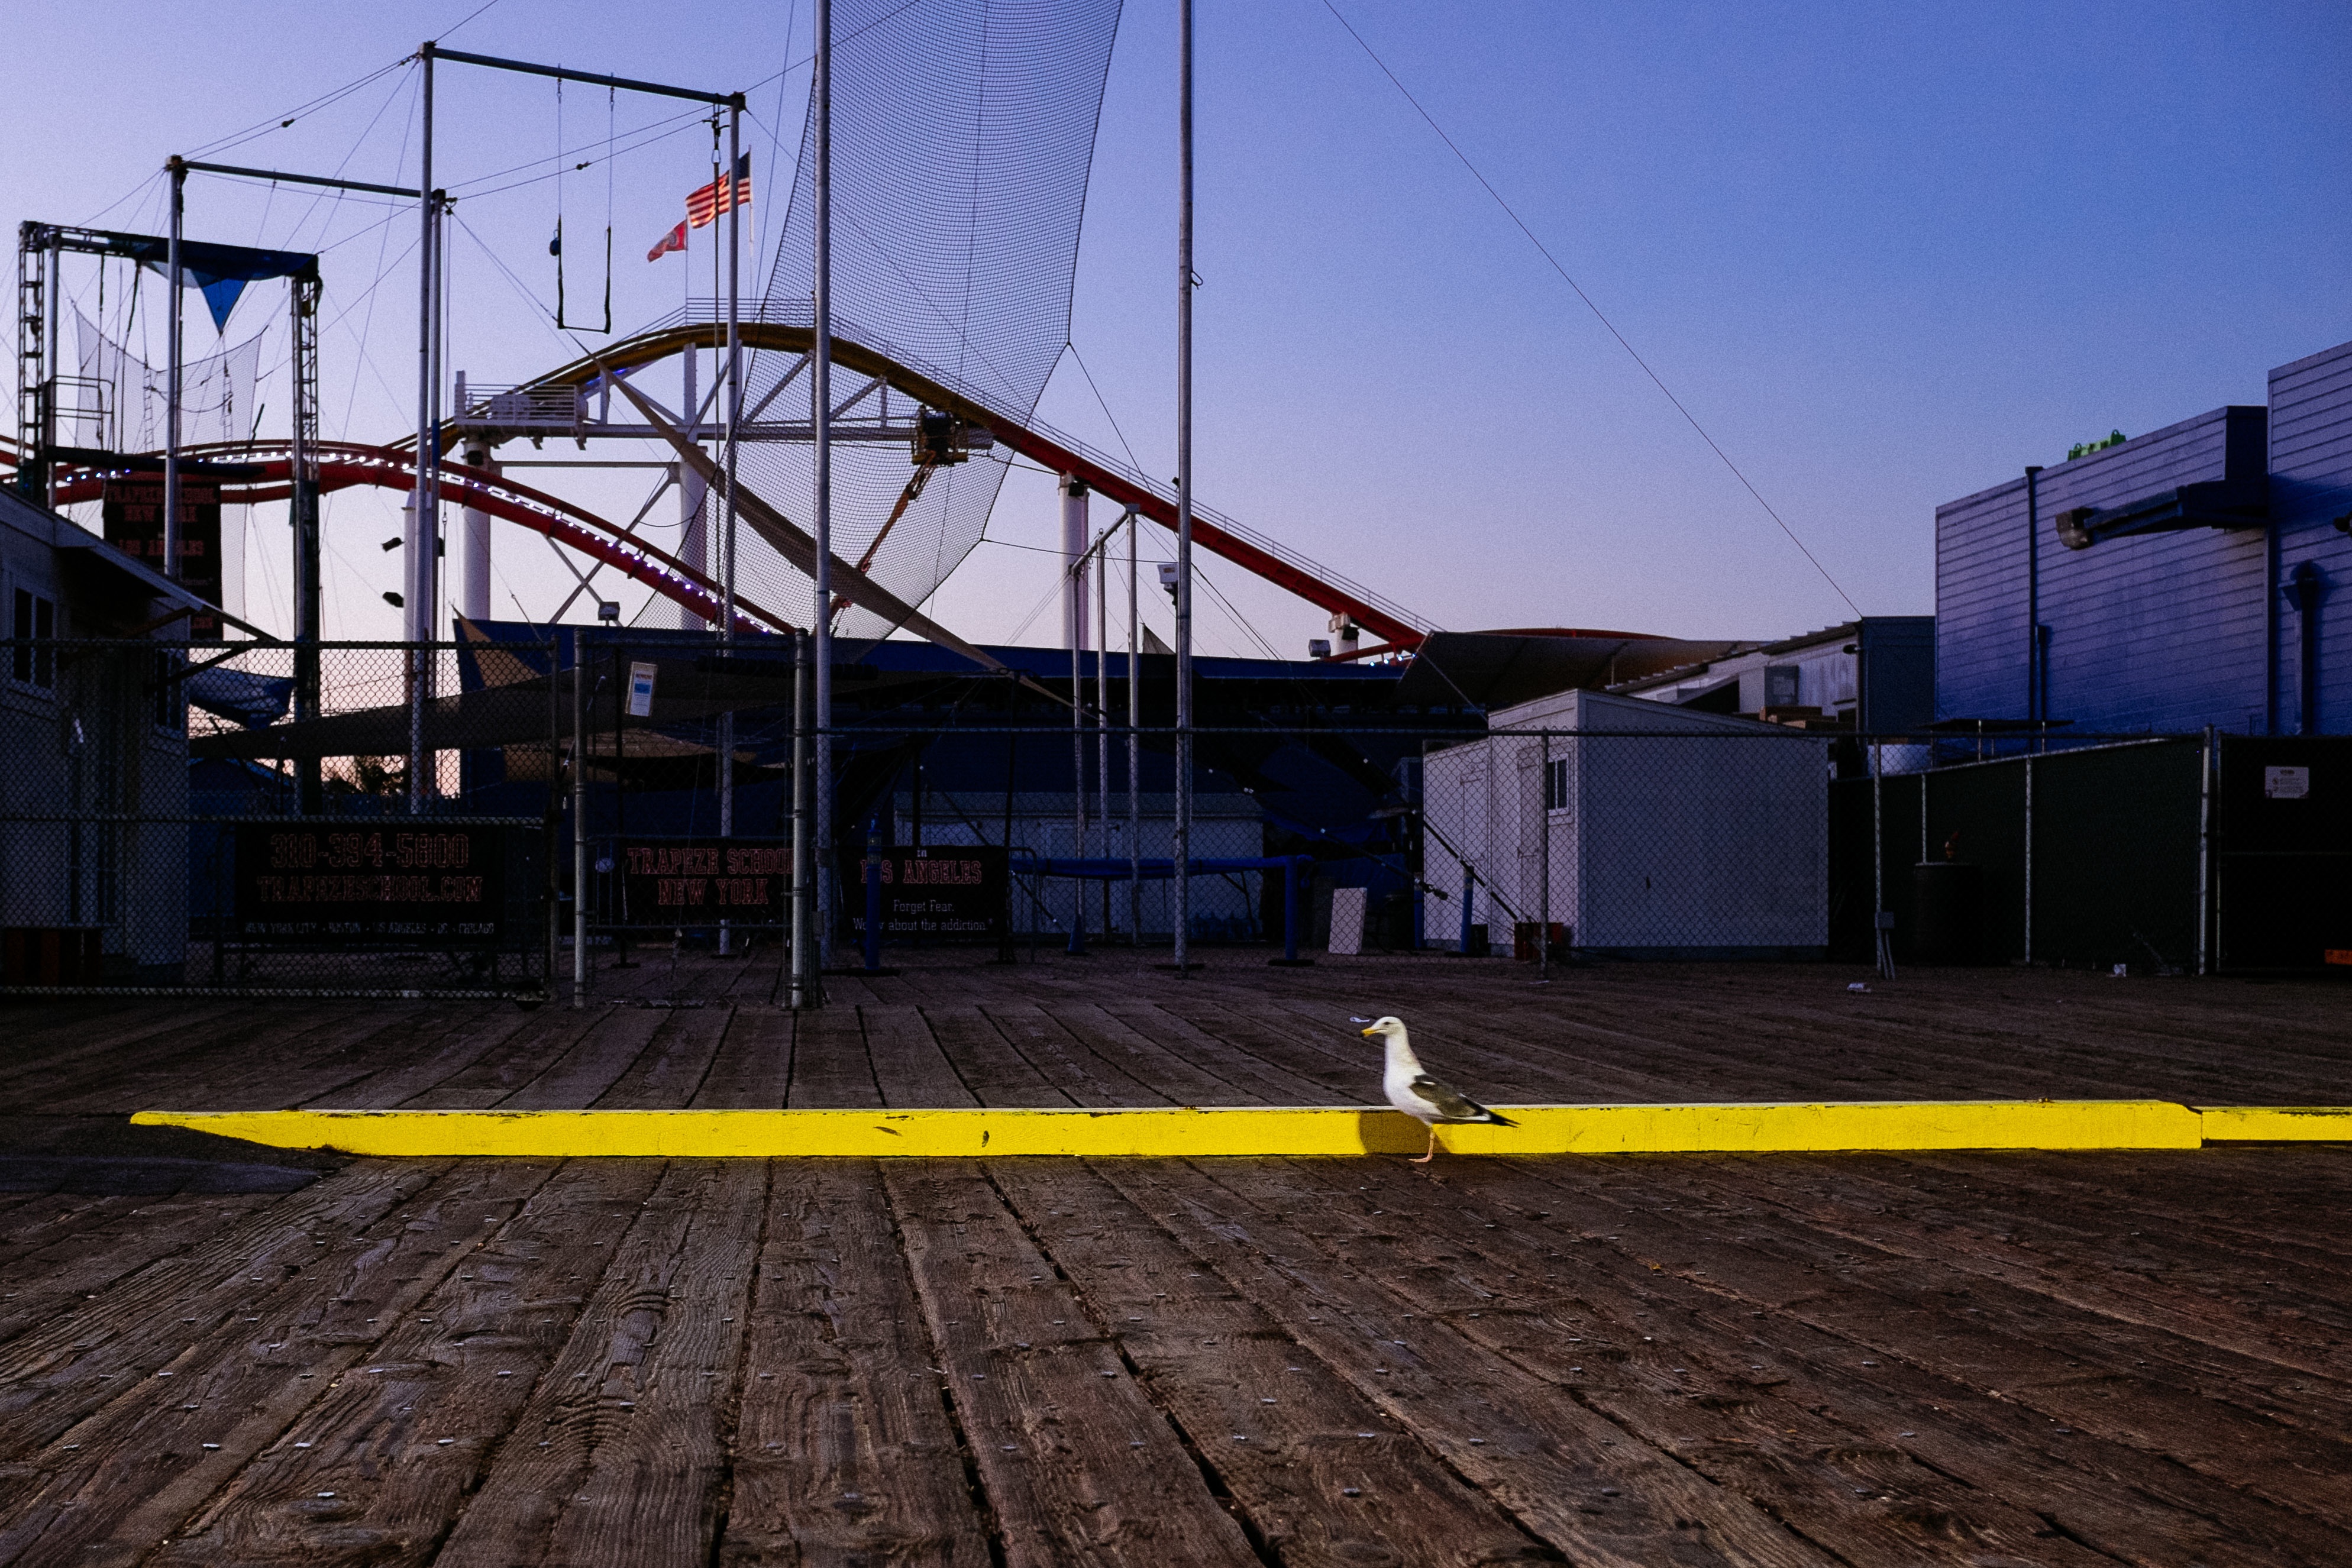
structure, city, stadium, arena, urban area, sport venue